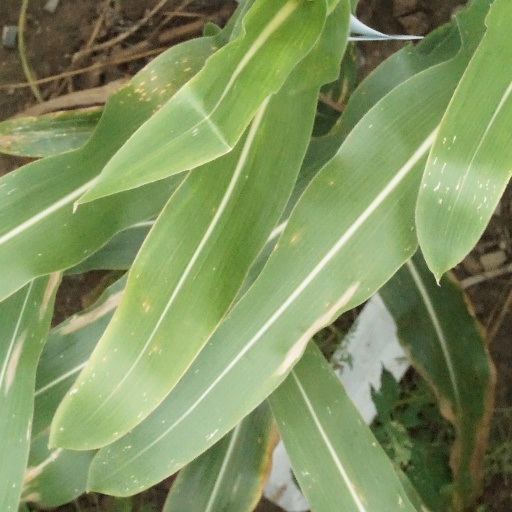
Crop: maize; corn